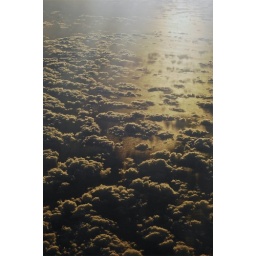
The sun sets on top of some clouds near the New Zealand coast